August von Thomsen

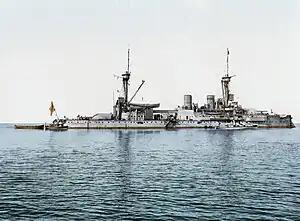
1900

In 1900, he objected, along with his counterpart Hans von Koester, commander of the Second Division (Baltic Sea Naval Station) in Kiel, to the poor preparation and staffing of the German Imperial Admiralty Staff under Otto von Diederichs. Again like Koester, he opposed the use of resources as Diederichs proposed for a major increase in the size of the Admiralty Staff, the creation of a separate intelligence section, and, especially, the removal of the Naval War College (Marineacademie) to Berlin.